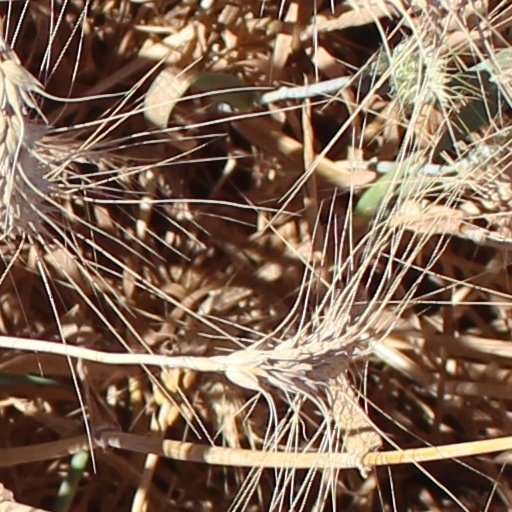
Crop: wheat